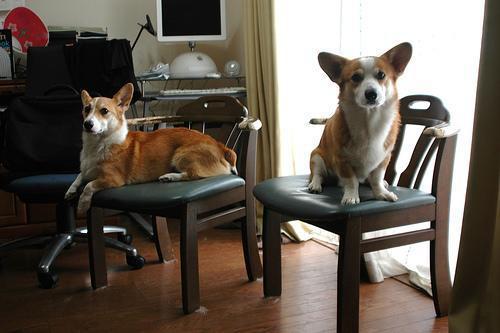
Pembroke